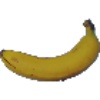
Label: Banana 1